Ølby

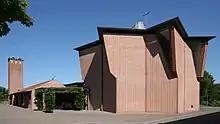
Ølby church

Ølby ( or "the place where the people are making good beer") is a neighbourhood north of the town of Køge divided into two parts, the village of Ølby and east of the village near the shore of Køge Bay a suburb named Ølby Lyng 35 km south-west of Copenhagen, Denmark, located in the northern part of Køge. The suburb is connected with the radial line Køgebugtbanen, a part of the S-train network, at the Ølby station.